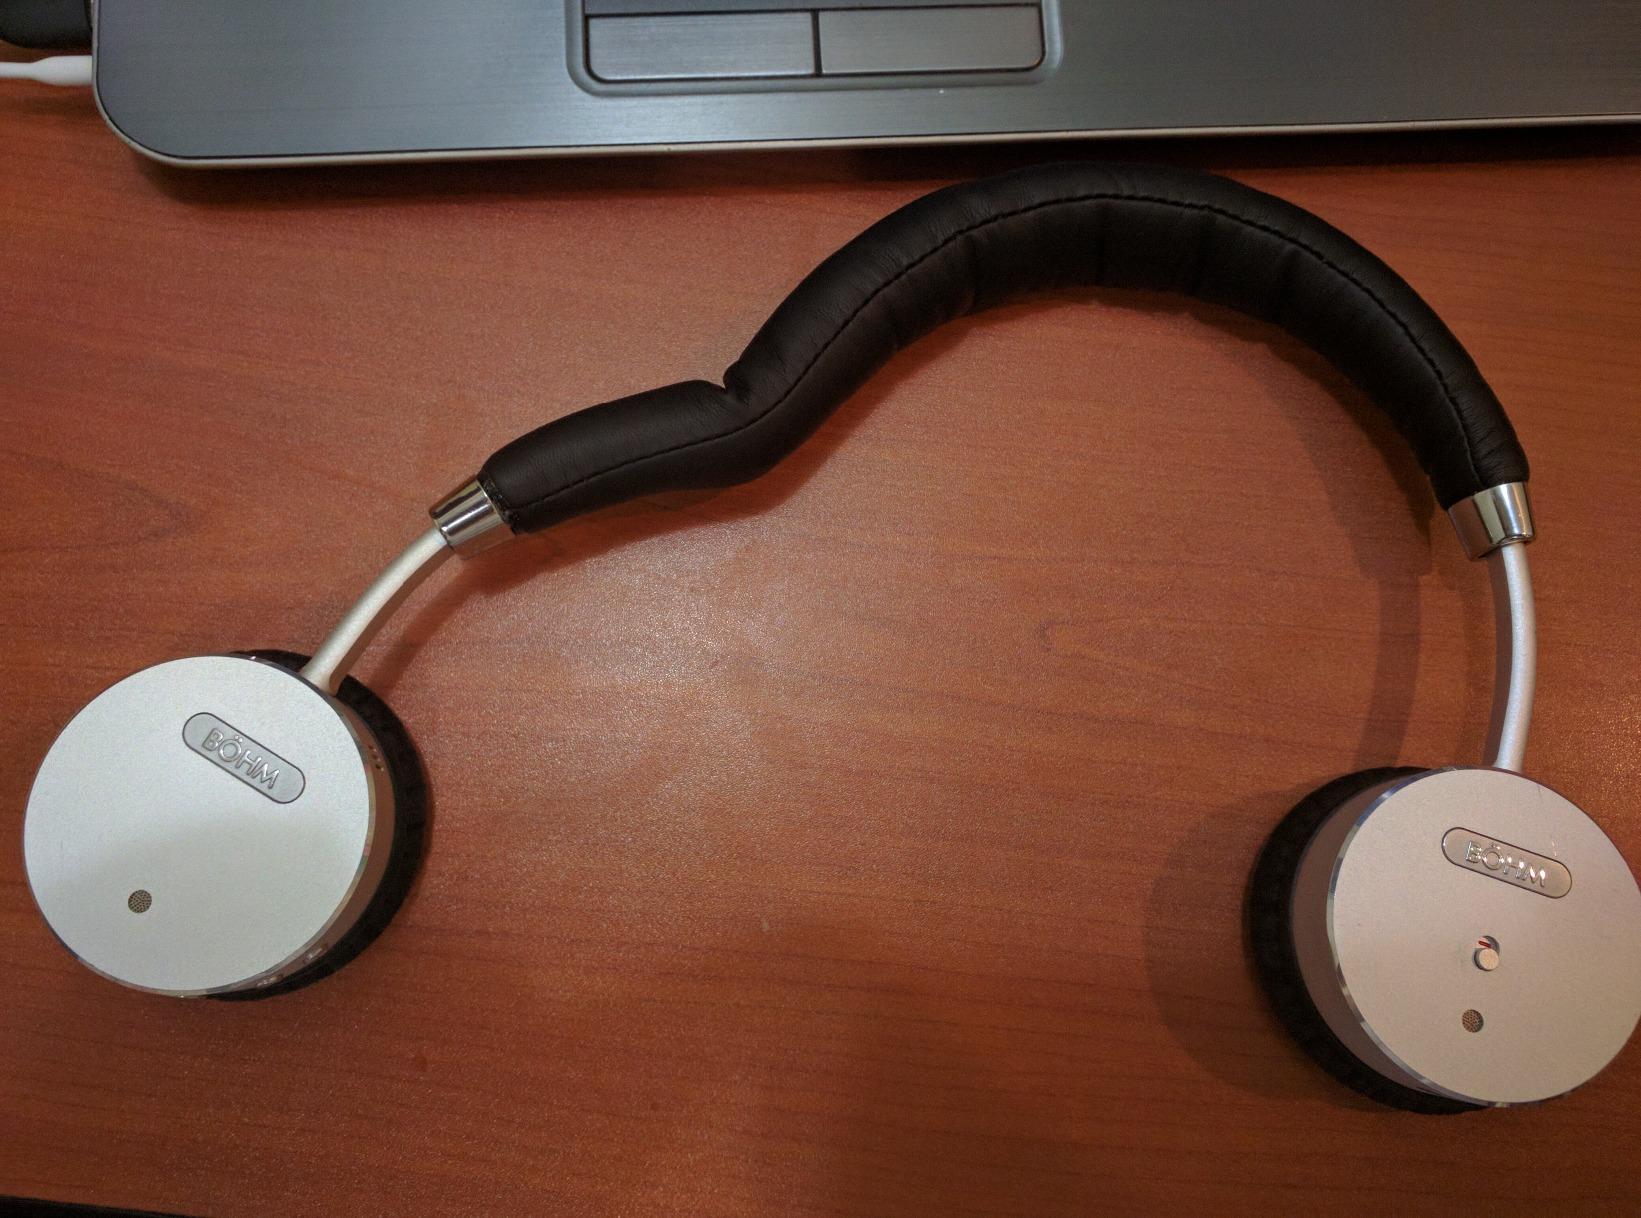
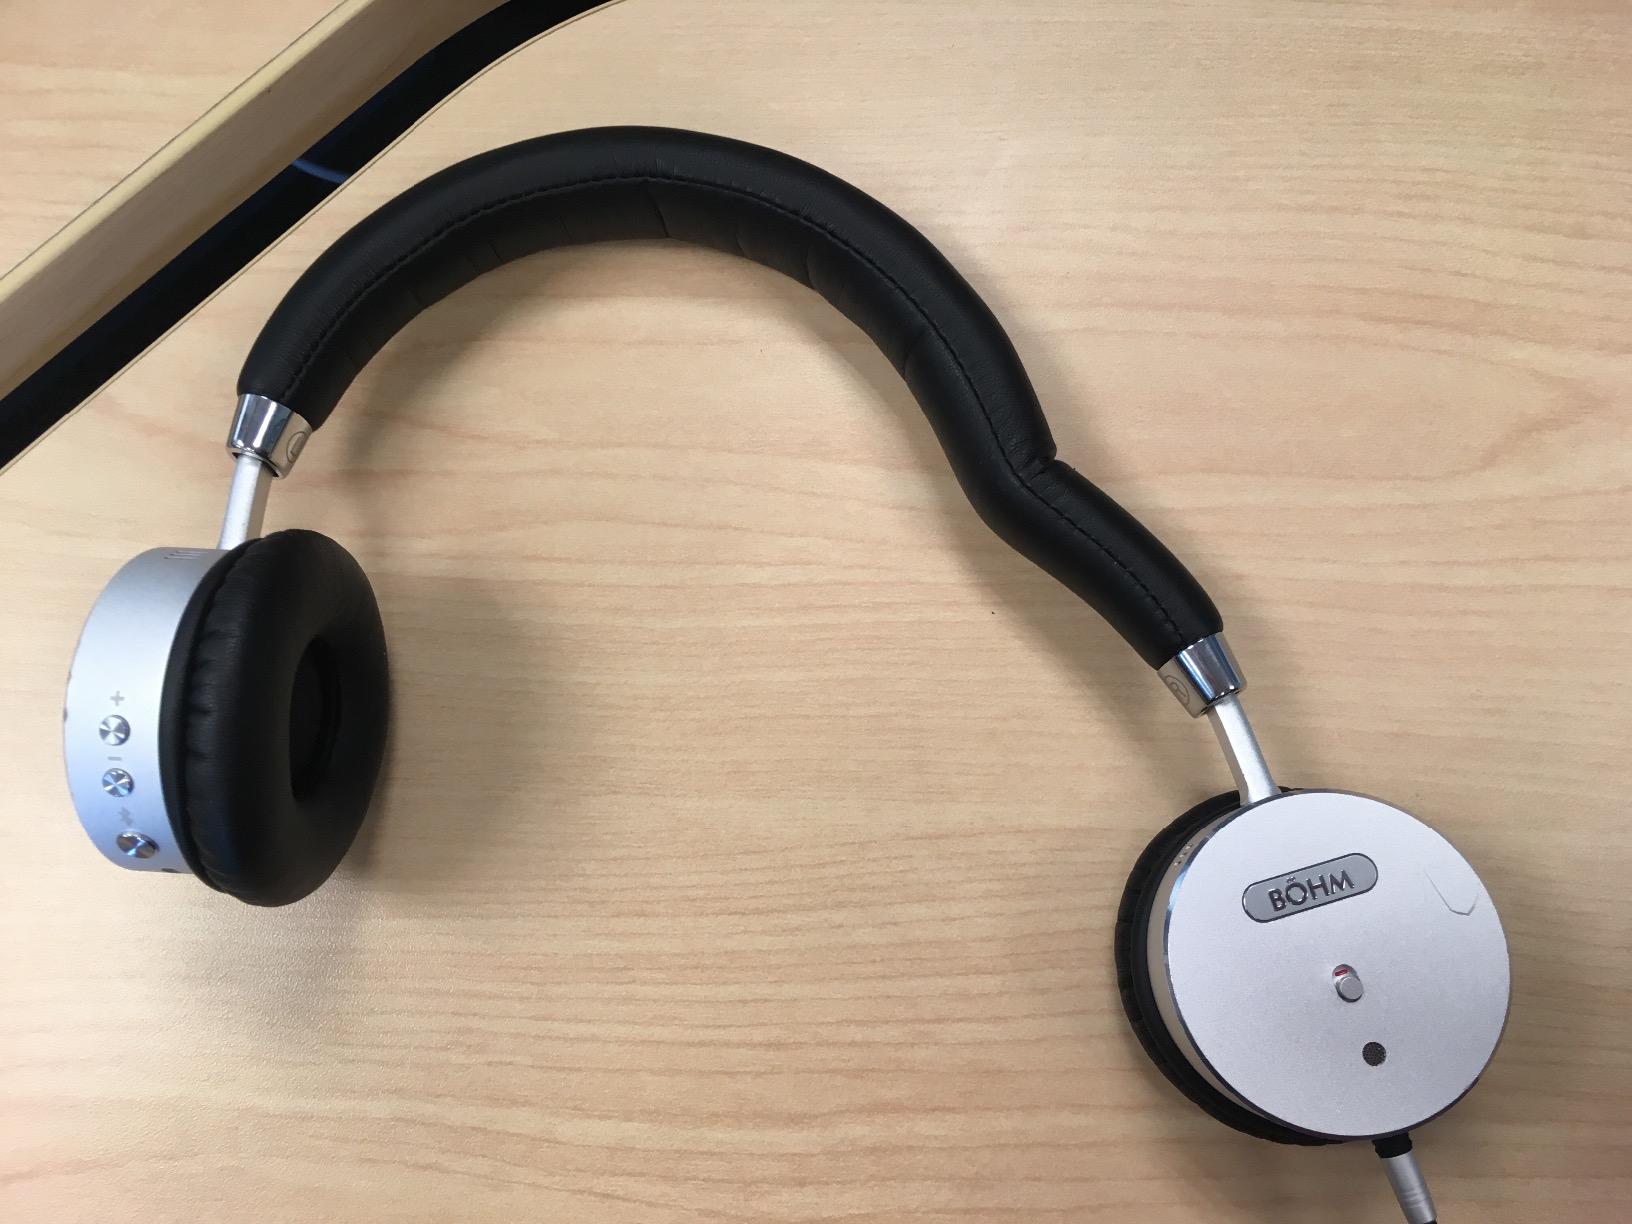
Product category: headphones
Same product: yes